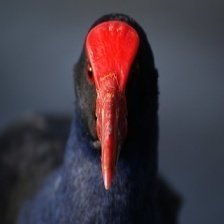
Species: PURPLE SWAMPHEN
Scientific name: PORPHYRIO PORPHYRIO
ImageNet parent category: european_gallinule